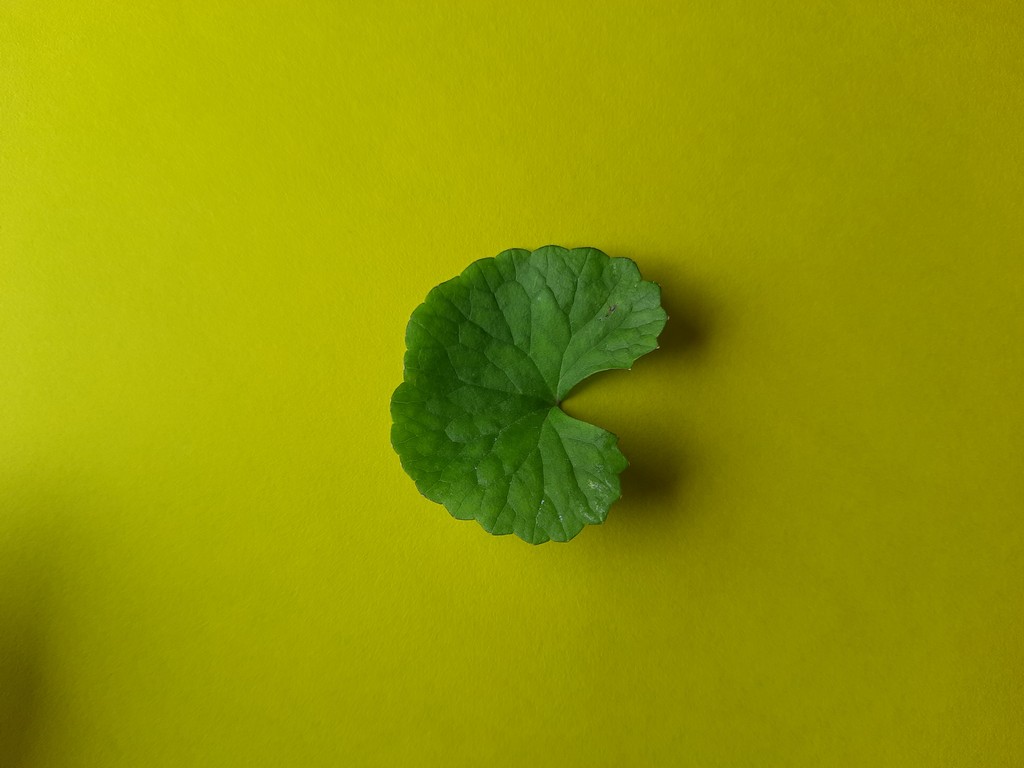
Label: Healthy